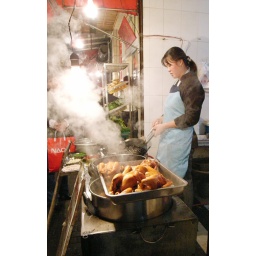
I was scare to eat the street food in China, especially with the bird flu that was going around there.